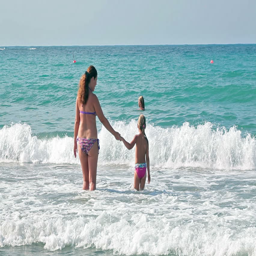
woman with child entering the sea together .